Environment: real
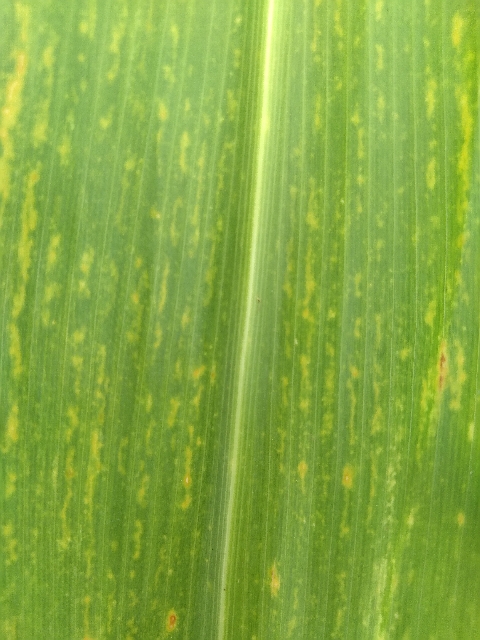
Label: lethal_necrosis